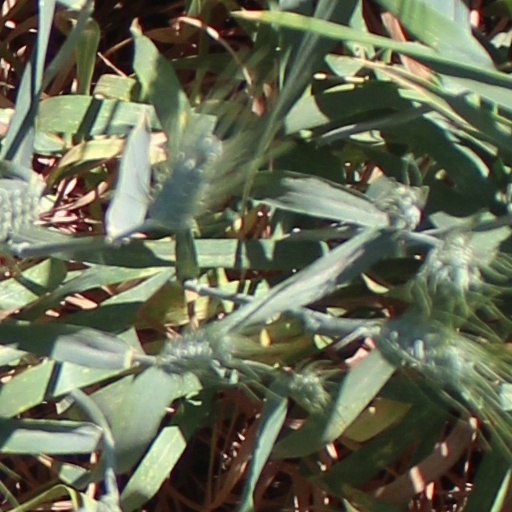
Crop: wheat